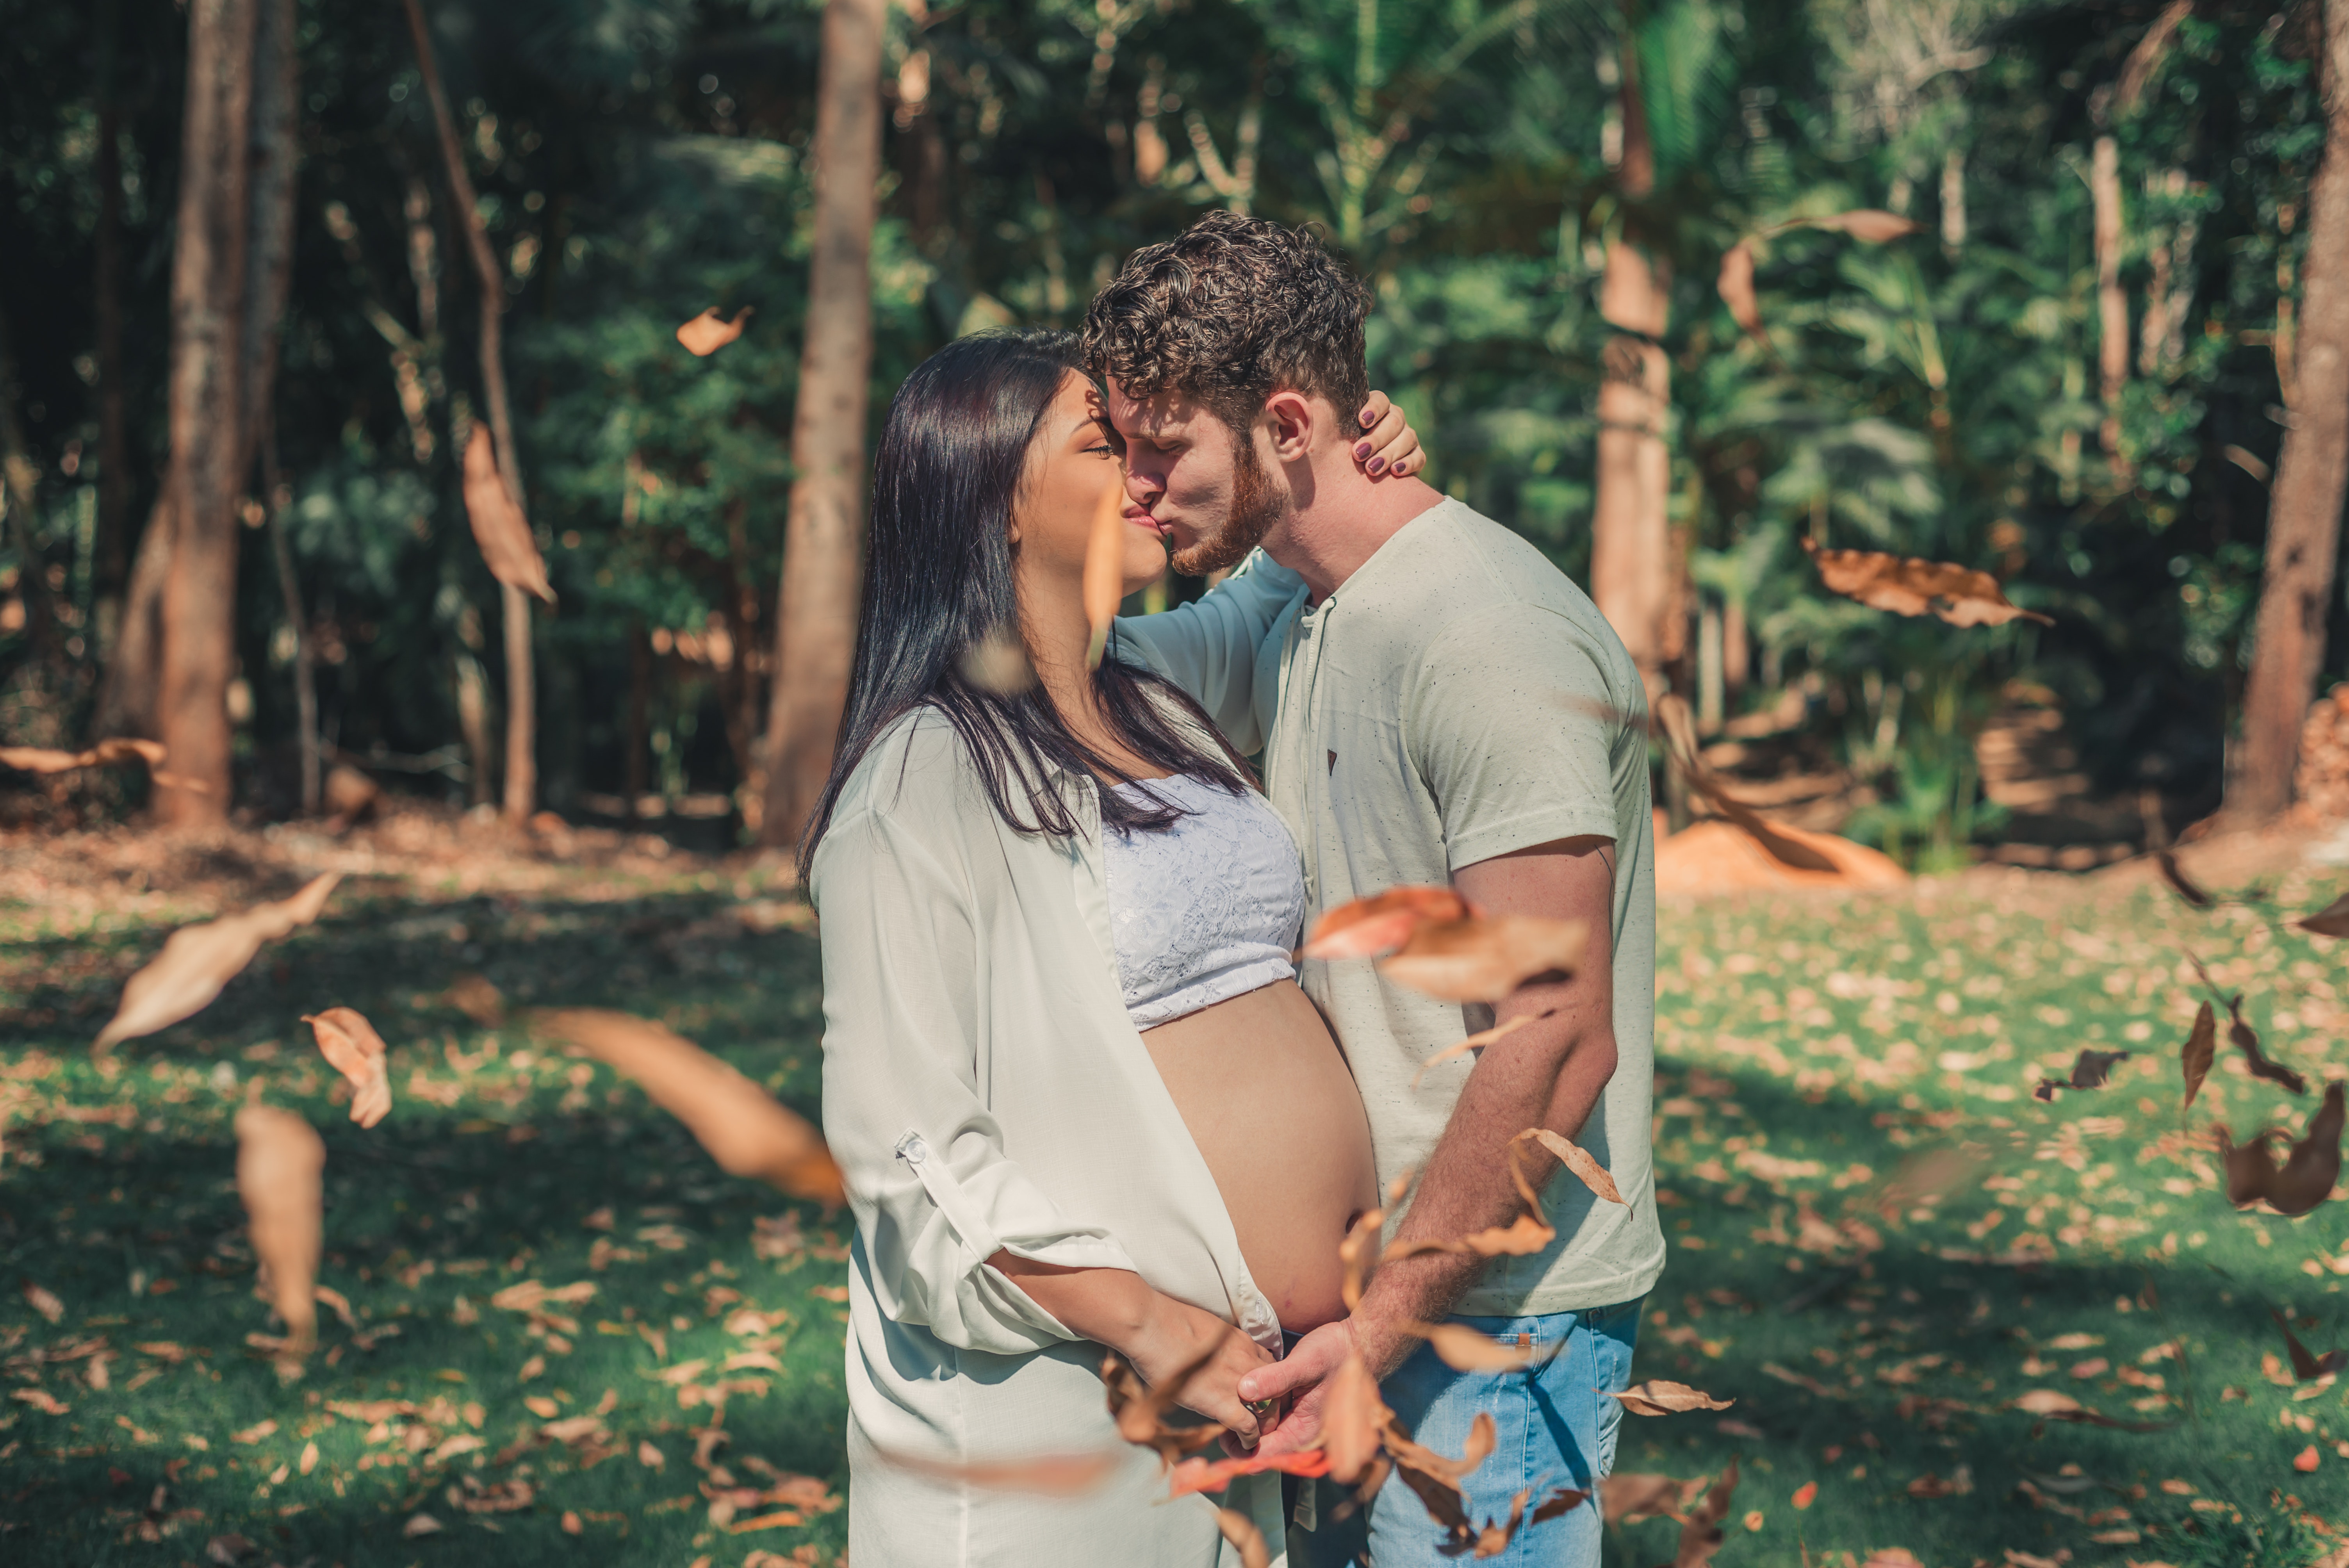
People in nature, photograph, love, tree, romance, forest, photography, botany, woodland, interaction, state park, fun, jungle, adaptation, honeymoon, ceremony, happy, vacation, plant, engagement, gesture, smile, family